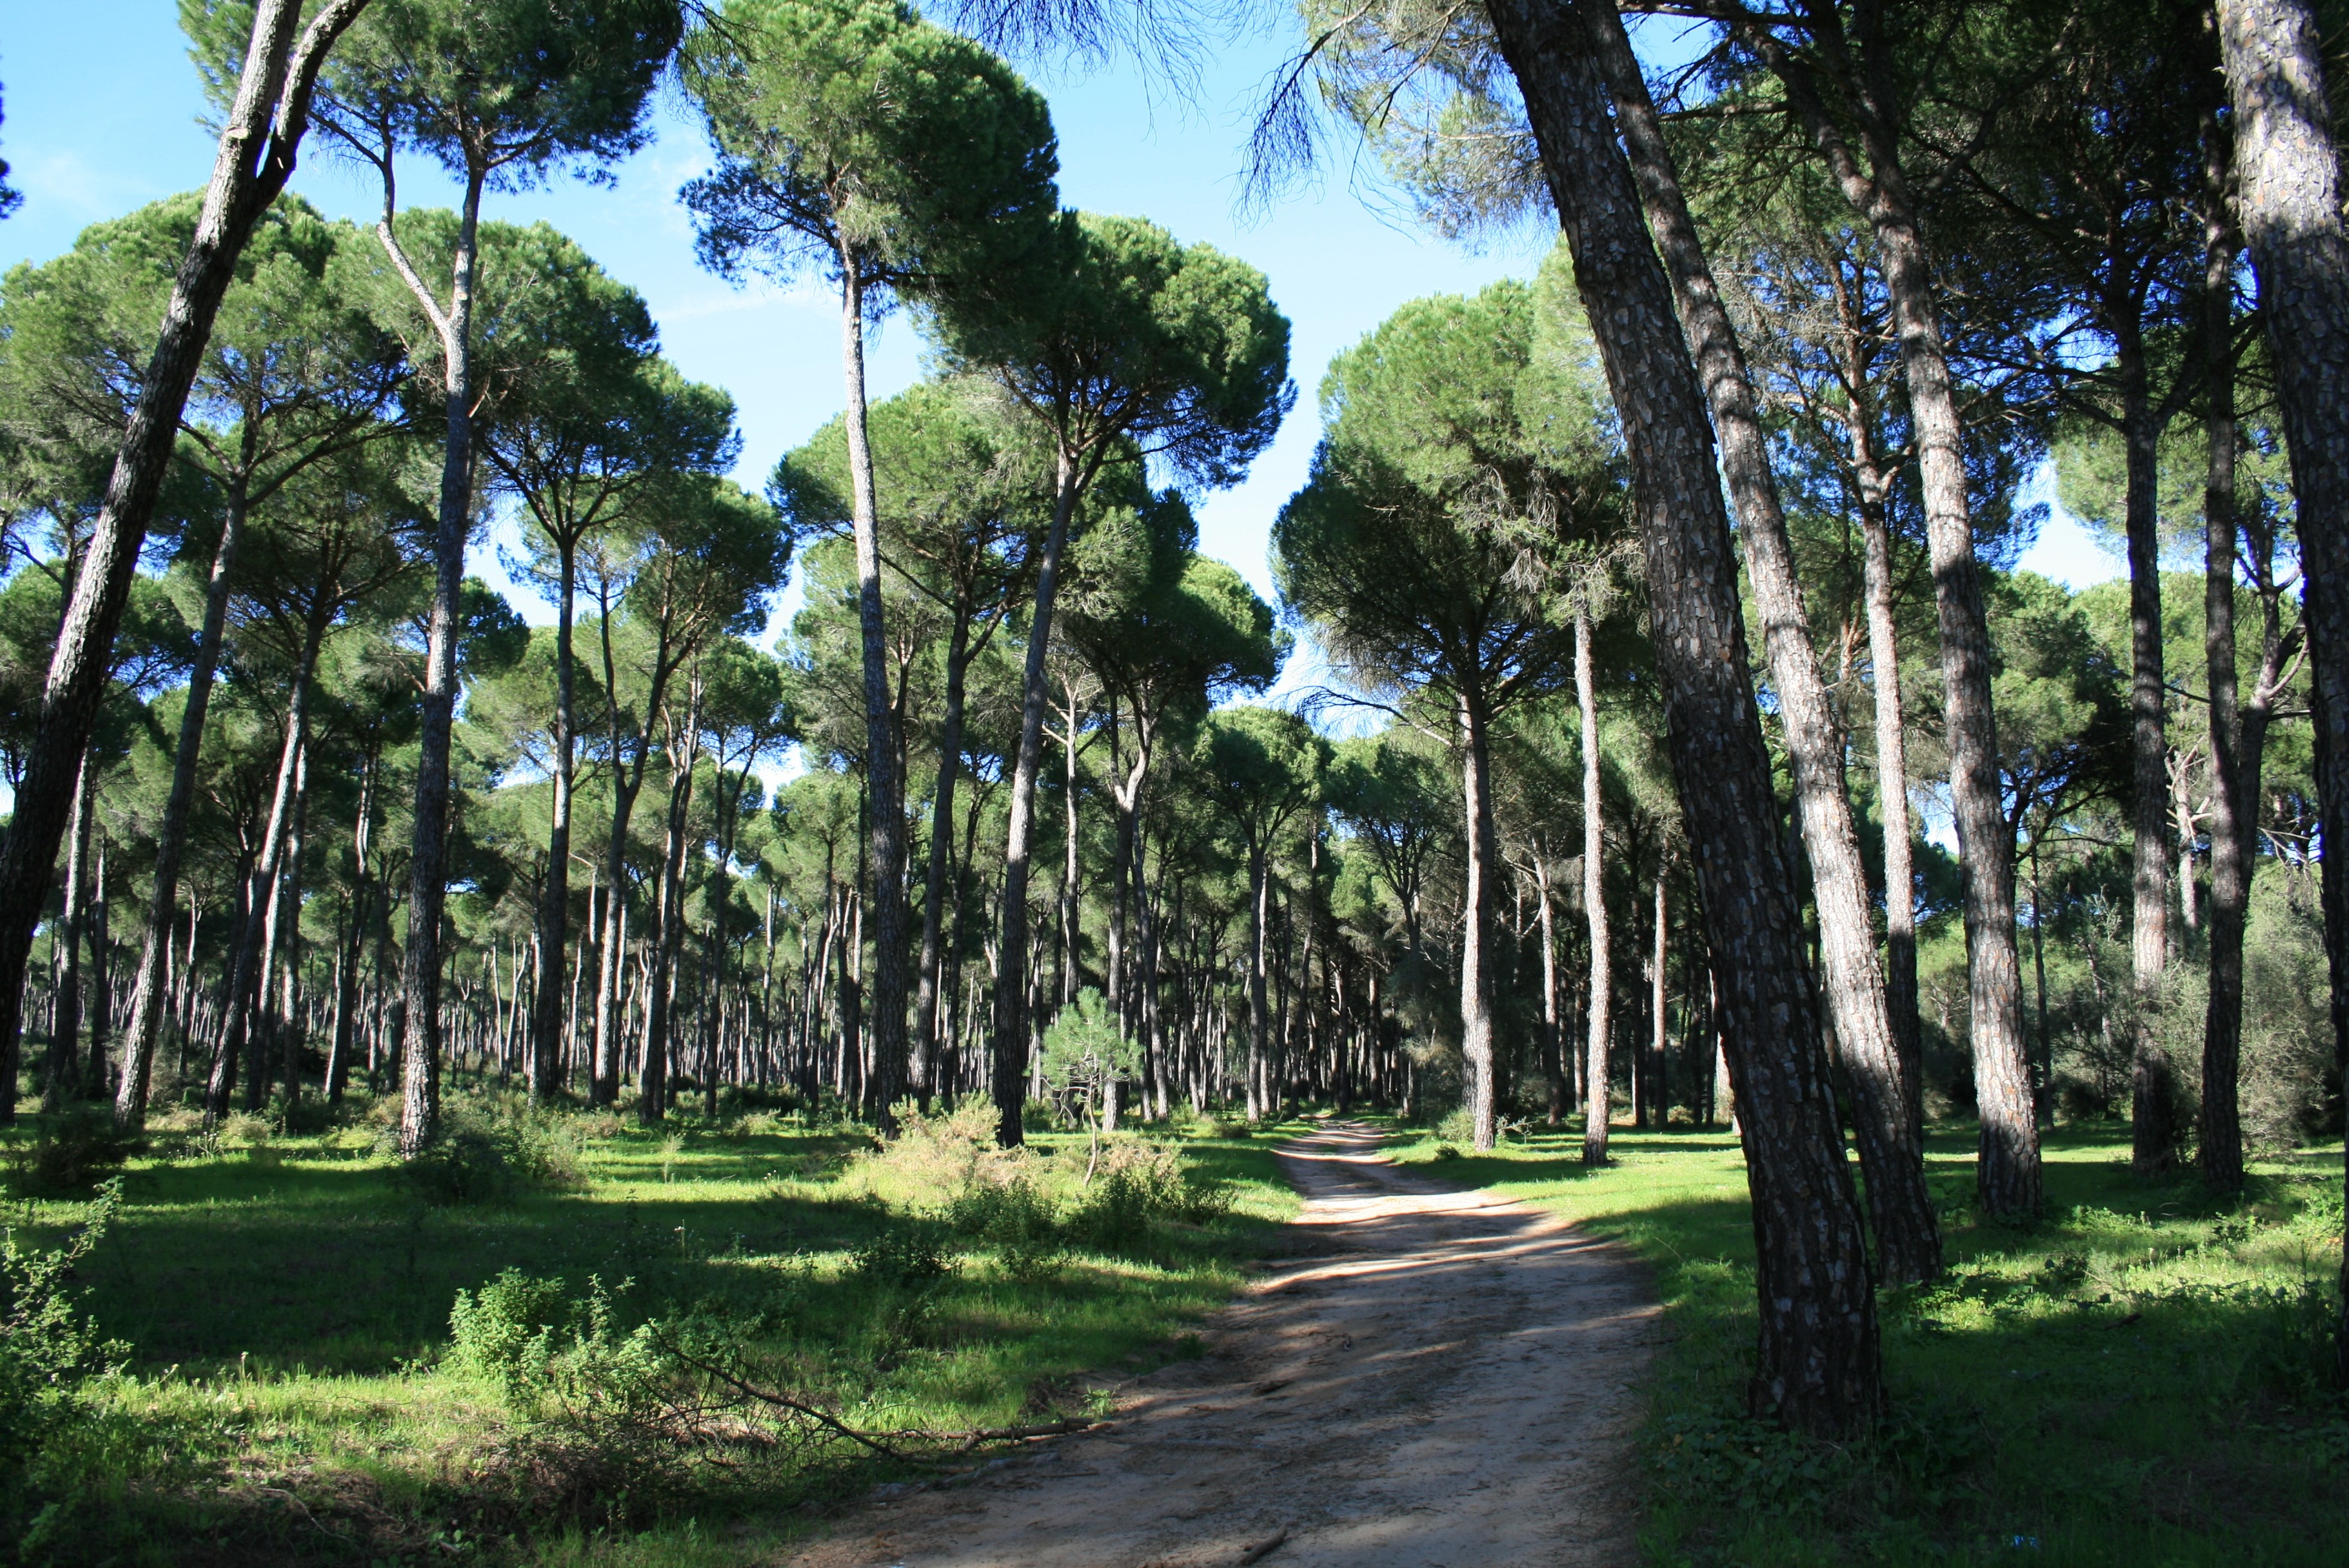
tree, forest, plant, trail, jungle, botany, rainforest, plantation, grove, woodland, habitat, ecosystem, pinewood, natural environment, woody plant, arecales, stone pine